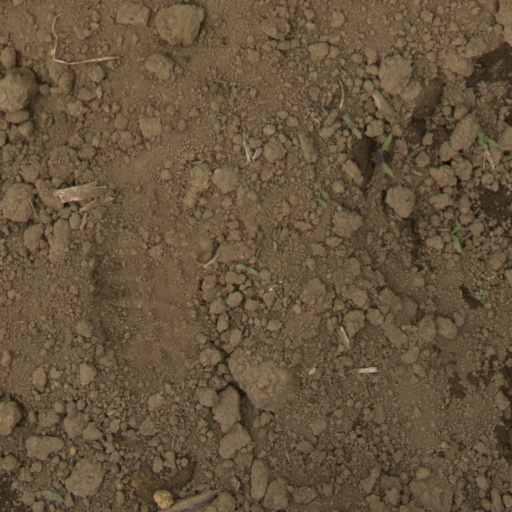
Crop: Jerusalem artichoke